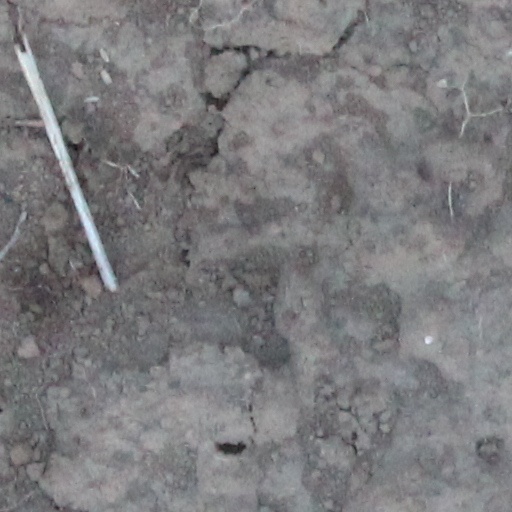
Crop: wheat